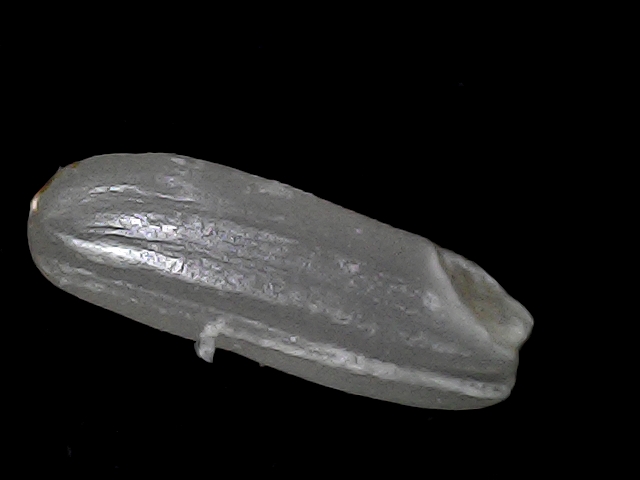
Rice variety: BD75